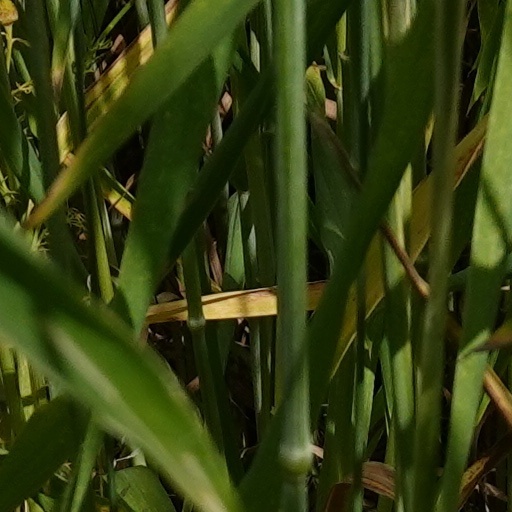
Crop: wheat